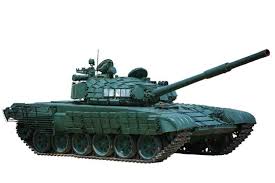
Label: Tank